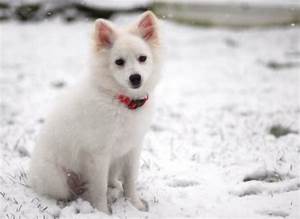
Label: dog